State funeral of Martti Ahtisaari

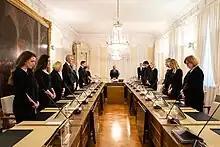
A moment of silence for the members of the Finnish Government in memory of President Ahtisaari on 18 October 2023.

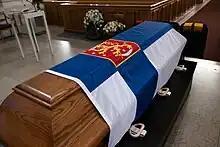
Ahtisaari's remains lie in the Helsinki Cathedral

Martti Ahtisaari, the president of Finland from 1994 to 2000, died on 16 October 2023. The state funeral of Ahtisaari was held on 10 November 2023, also known as St. Martin's Day ("Martinpäivä"). The funeral service was held in Helsinki Cathedral, where at least 800 guests were expected to attend the service, including 30 international guests, after which he was buried at the Hietaniemi Cemetery in Helsinki, in the same area where presidents Urho Kekkonen, Mauno Koivisto and Risto Ryti are buried.